USS Connecticut (BB-18)

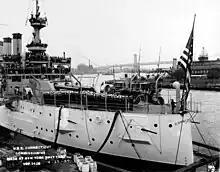
Commissioning ceremonies for "Connecticut", 29 September 1906

"Connecticut" was ordered on 1 July 1902. On 15 October 1902, she was awarded to the New York Naval Shipyard. She was laid down on 10 March 1903, and launched on 29 September 1904. She was sponsored by Miss Alice B. Welles, granddaughter of Gideon Welles, Secretary of the Navy during the American Civil War. A crowd of over 30,000 people attended the launch, as did many of the Navy's ships. The battleships , , , , , , , and were at the ceremony, along with the protected cruisers and and the auxiliary cruiser .